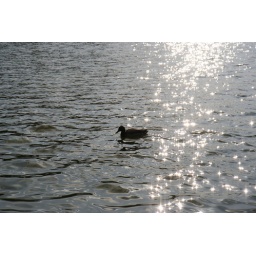
Duck swimming in water near the World War II Memorial.